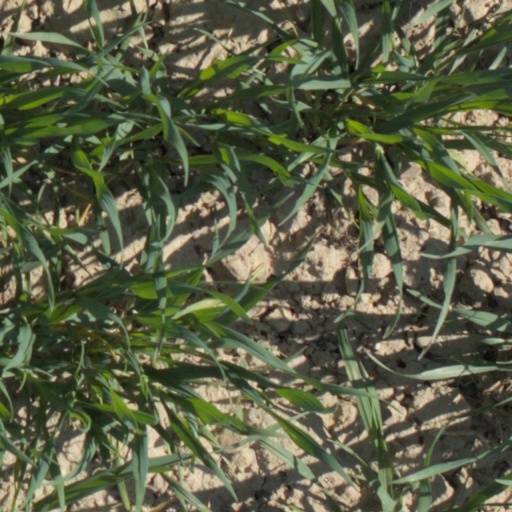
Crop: wheat